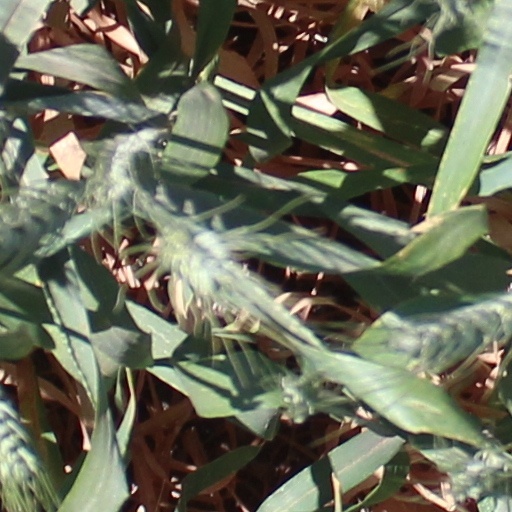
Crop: wheat